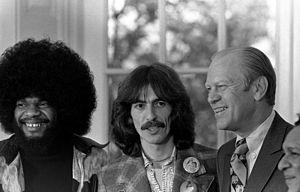
Dark Horse est le troisième album studio de George Harrison en solo, sorti en décembre 1974. Cette période est une époque difficile pour le musicien qui vient d'être quitté par sa femme Pattie, partie auprès de son ami Eric Clapton. Il y fait d'ailleurs mention dans sa reprise de Bye Bye, Love dans laquelle il adresse quelques piques au couple, ainsi que dans So Sad, seule chanson qu'il écrit sur le sujet. De plus, à l'aube d'une tournée aux États-Unis, il est atteint d'une laryngite qui altère totalement sa voix : ce problème se ressent particulièrement sur plusieurs chansons de l'album, attirant l'hostilité de la critique.